MadLife

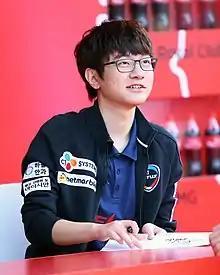
MadLife at the 2014 World Championship

Hong Min-gi, better known as MadLife, is a South Korean video game streamer, esports caster and former professional "League of Legends" player. During his career as a professional "League of Legends" player, MadLife was known internationally for his mastery of the champions Thresh and Blitzcrank, and was described as "one of the greatest support players in the world". He is also a Worlds finalist, having qualified in while on Azubu Frost.